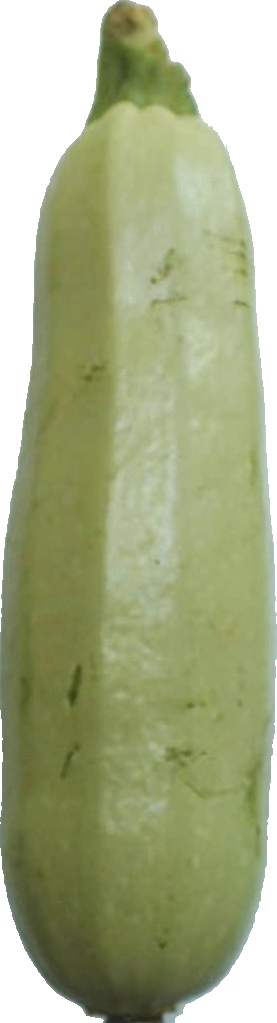
Label: zucchini_1